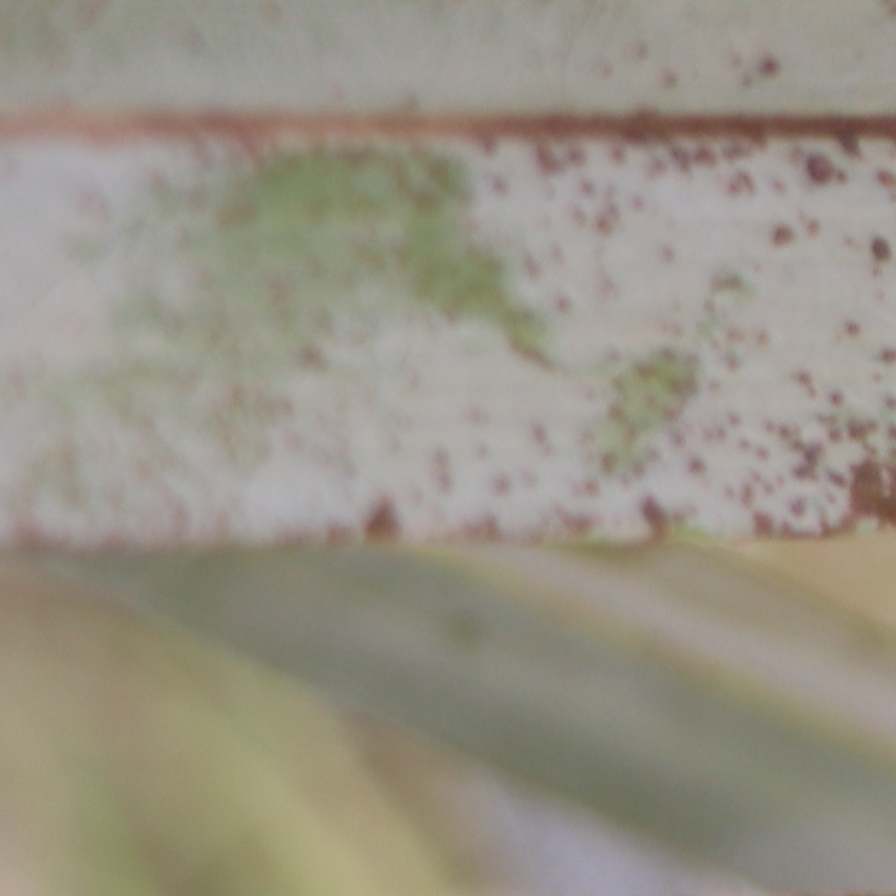
Label: Honey